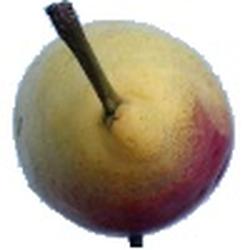
Label: Pear